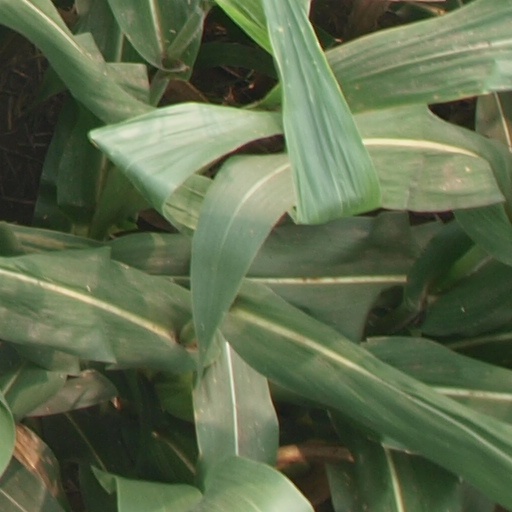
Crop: maize; corn